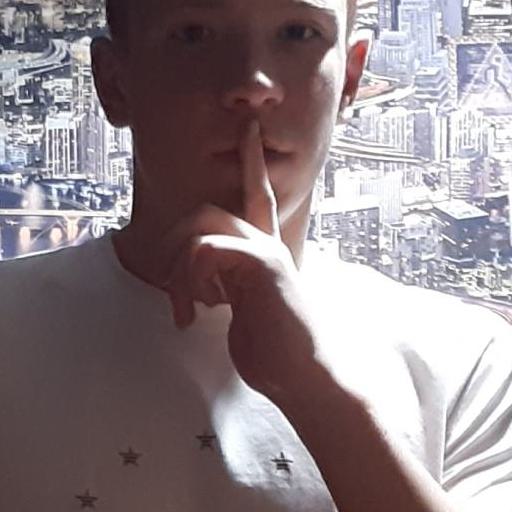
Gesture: mute